Accidental viewpoint

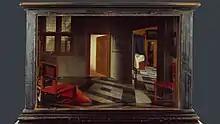
View of one side of the interior, not through the intended viewpoint

Psychologists have exploited the assumption of the generic viewpoint by using an accidental viewpoint to trick the brain into perceiving a scene that is realistically impossible. One famous example of this is the Ames room which uses distortion to create the image of a room that looks regular from an accidental viewpoint. When people interact with the room they appear to be changing size. The accidental viewpoint can also be used to trick Gestalt principles such that a curved line can appear straight when viewed from an accidental viewpoint. The accidental viewpoint it also used when creating possible versions of impossible object illusions.